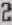
Number: 2